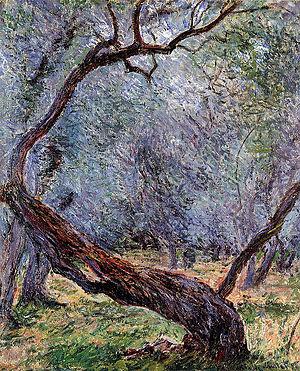
Ce tableau rassemble les peintures de Claude Monet, par dates, et par thèmes à chaque fois que cela était pertinent. Les séries qui font déjà l'objet d'un article ne sont mentionnées que par le lien.
Bordighera est une commune de la province d'Imperia dans la région Ligurie en Italie.
La villa Mariani est située au 5 de la via Fontana Vecchia à Bordighera sur la Riviera ligure en Italie.